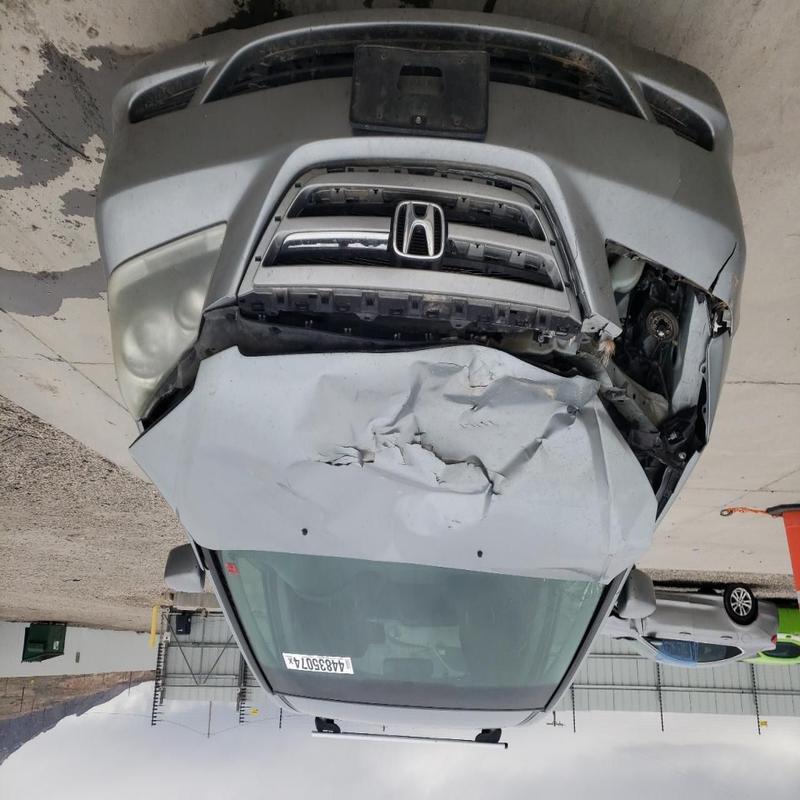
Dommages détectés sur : pare-choc avant, feu avant droit, capot, aile avant droite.
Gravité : majeur